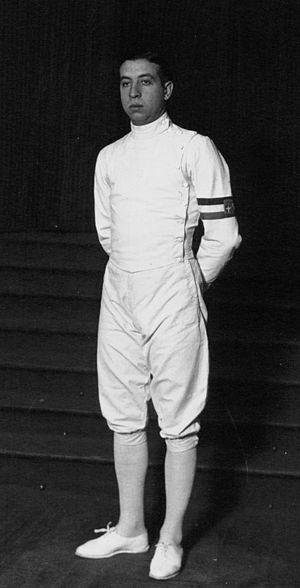
Gustavo Marzi est un escrimeur italien pratiquant le fleuret et le sabre.